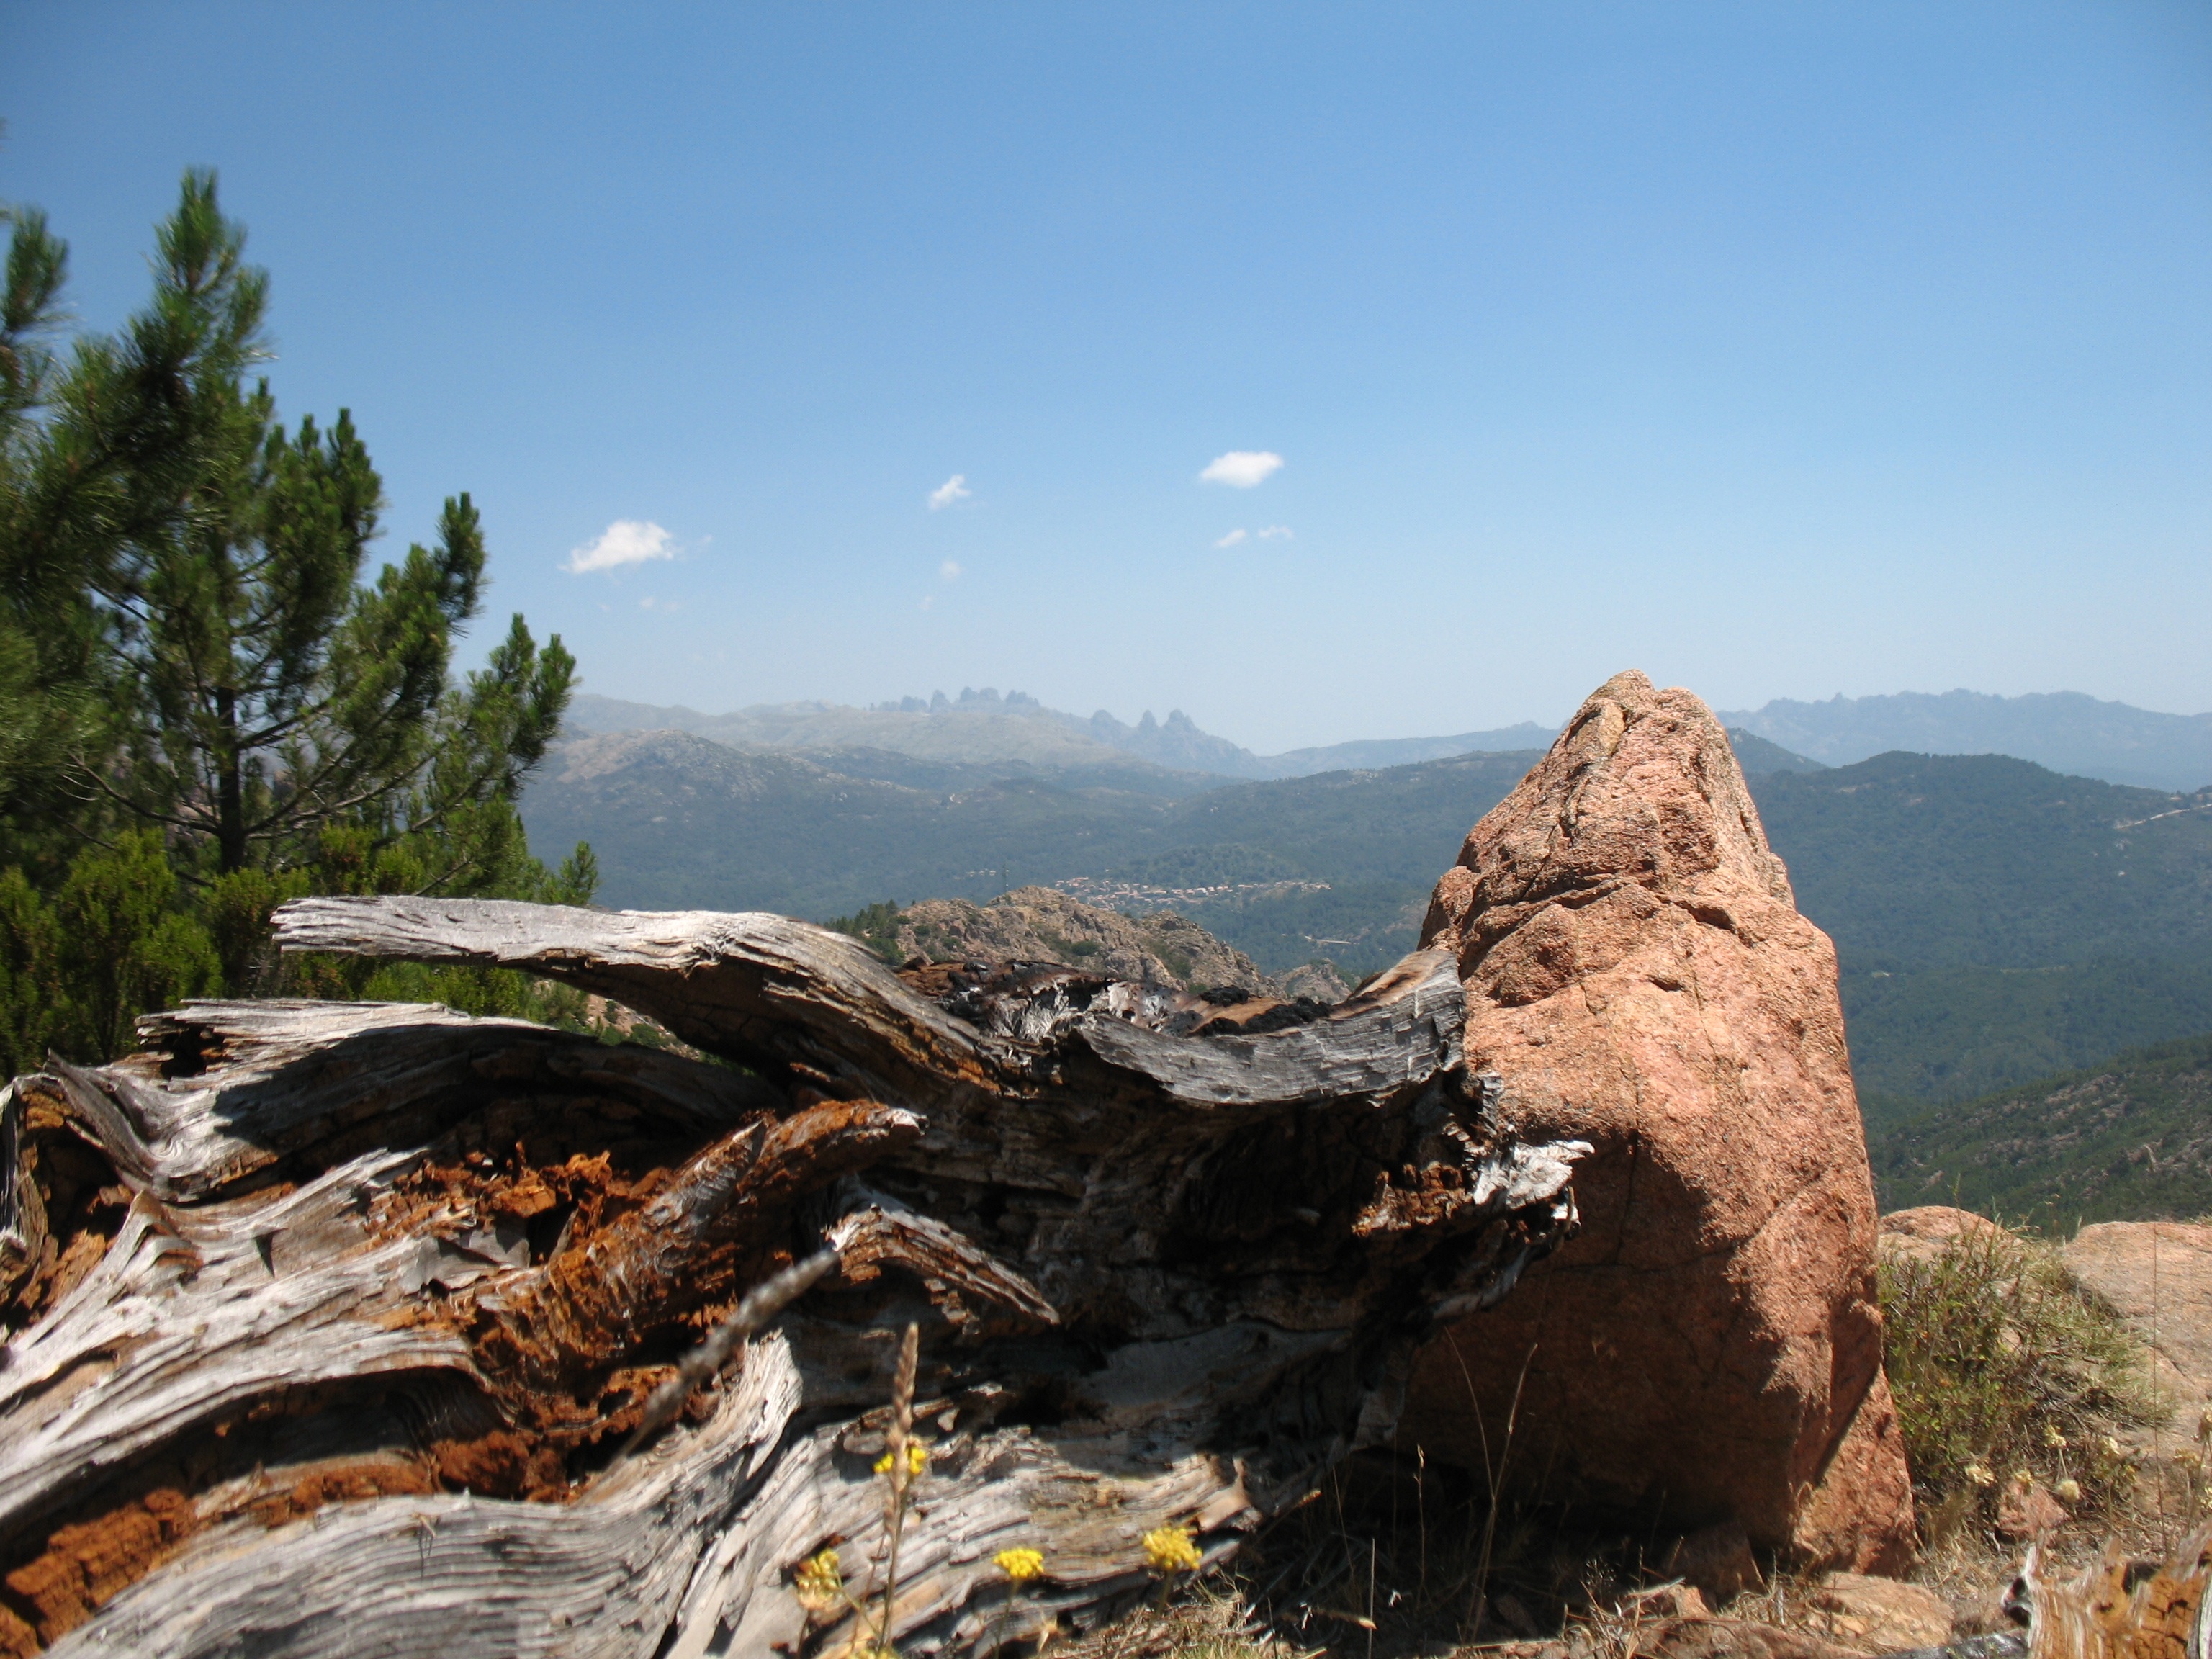
landscape, tree, nature, rock, wilderness, walking, mountain, hiking, trail, adventure, mountain range, recreation, italy, terrain, national park, ridge, summit, rocks, geology, mountains, dolomites, landform, outdoor recreation, geographical feature, mountainous landforms